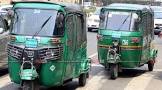
Vehicle type: Auto Rickshaws